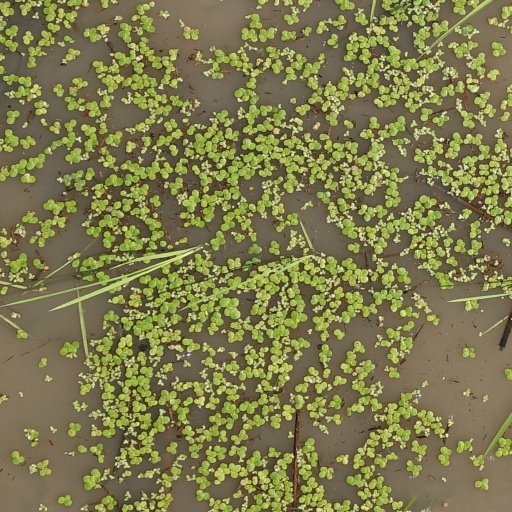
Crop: rice